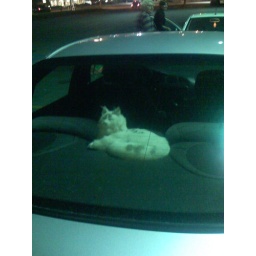
a stuffed cat in the back of a car outside of perkins